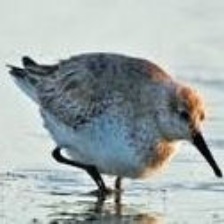
Species: RED KNOT
Scientific name: CALIDRIS CANUTUS
ImageNet parent category: red-backed_sandpiper